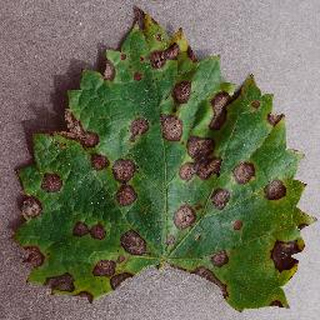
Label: grape_black_rot